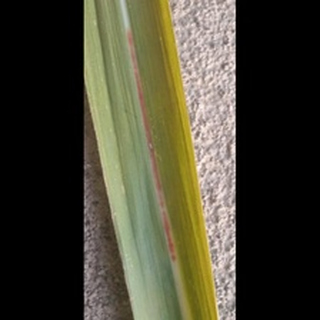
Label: sugarcane_red_rot